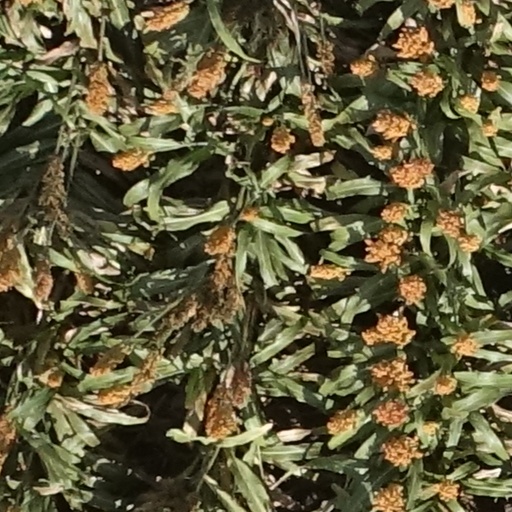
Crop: sorghum